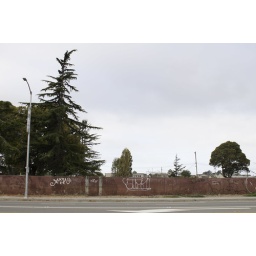
the fence fronting a beautiful empty field and forested area near the student housing for UC Berkeley.